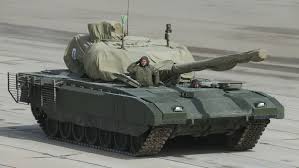
Label: T-14